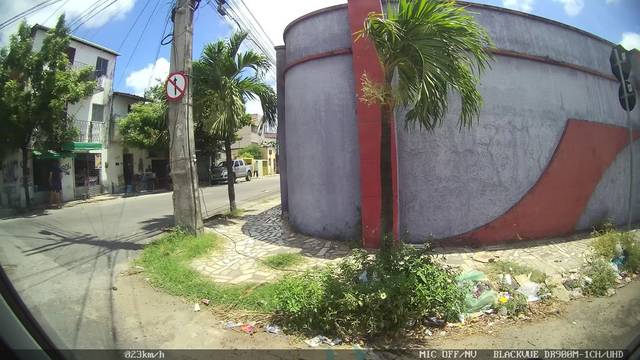
Region: Brazil
Coordinates: -3.743, -38.545